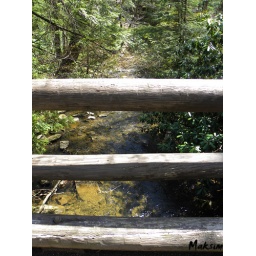
Up Koosher lake standing over a bridge that Koosher run, runs below.